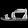
Label: Sandal